Tooth ablation

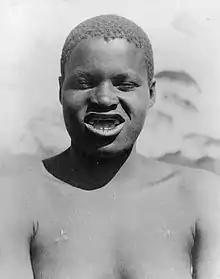
A BaTonga woman with extracted front teeth, for beauty purposes.

Tooth ablation (also known as "tooth evulsion", "dental evulsion" and "tooth extraction") is the deliberate removal of a person's healthy teeth, and has been recorded in a variety of ancient and modern societies around the world. This type of dental modification is visually very striking and immediately obvious to other people from the same or different communities. There are numerous reasons for performing tooth ablation, including group identification, ornamentation, and rites of passage such as coming of age, marriage and mourning. The social meaning of tooth evulsion is likely to remain unknown for ancient populations and may have changed over time within those groups. Dental evulsion can significantly affect the emergence, occlusion and wear patterns of the remaining teeth.